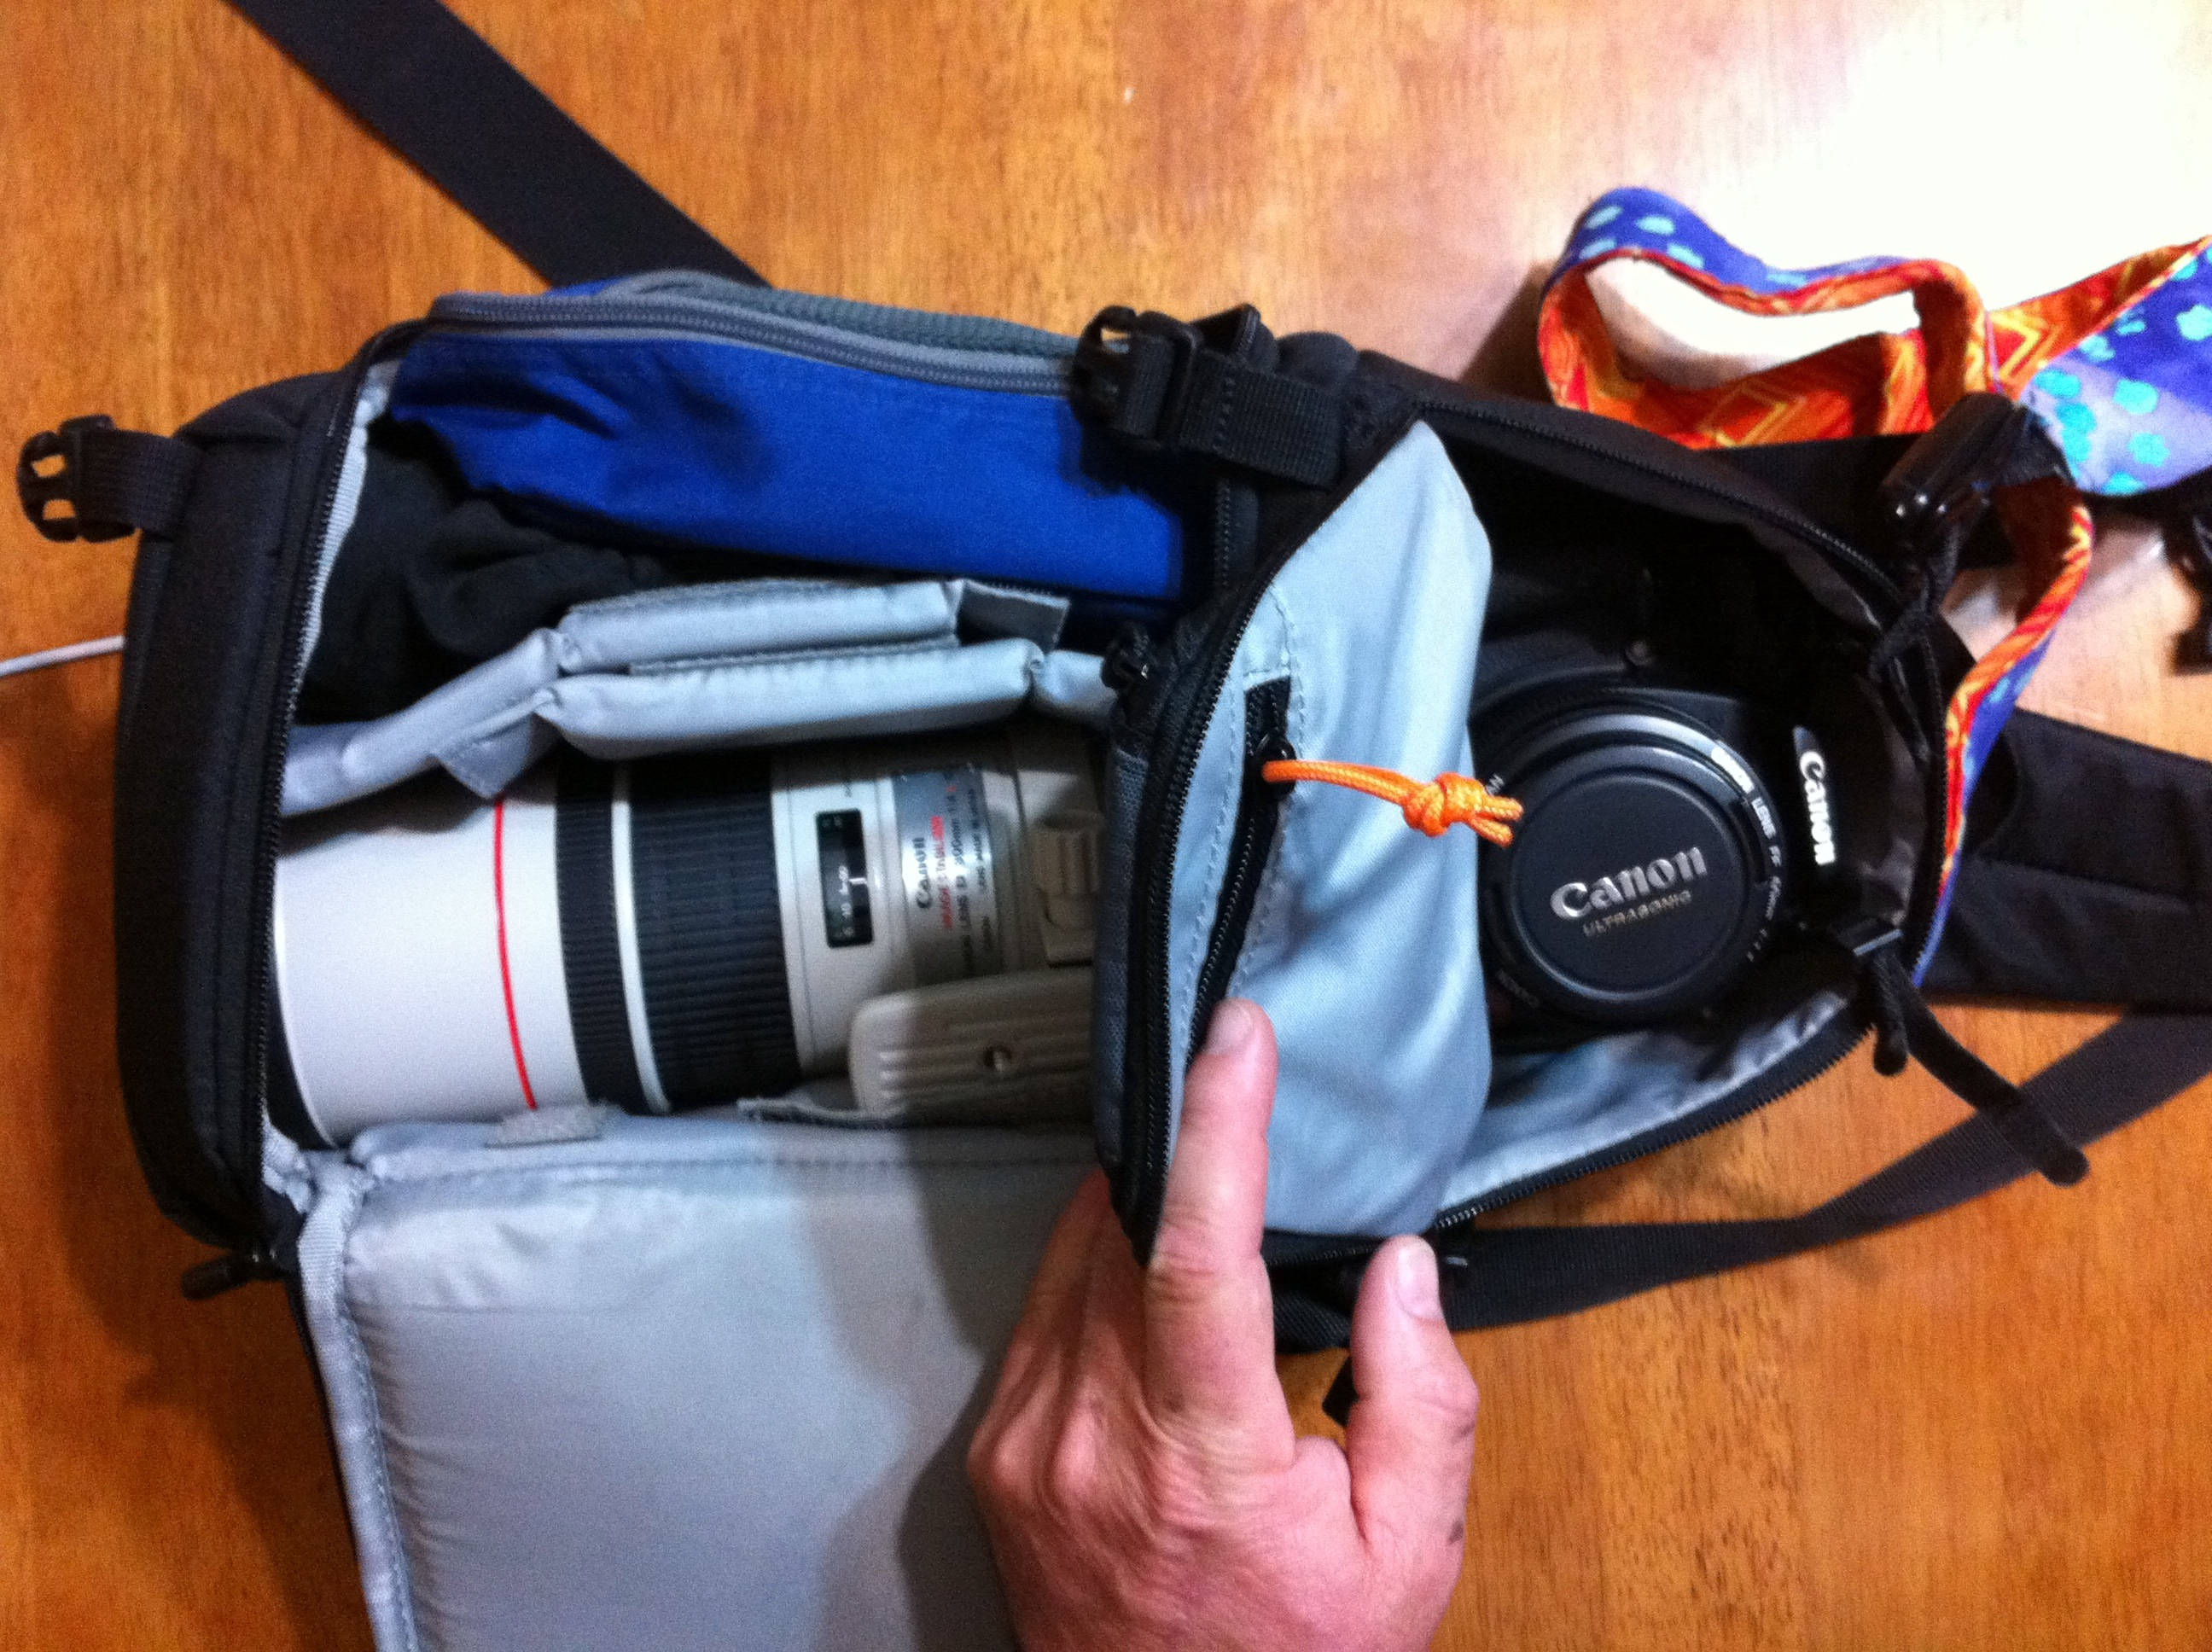
camera, clothing, product, glasses